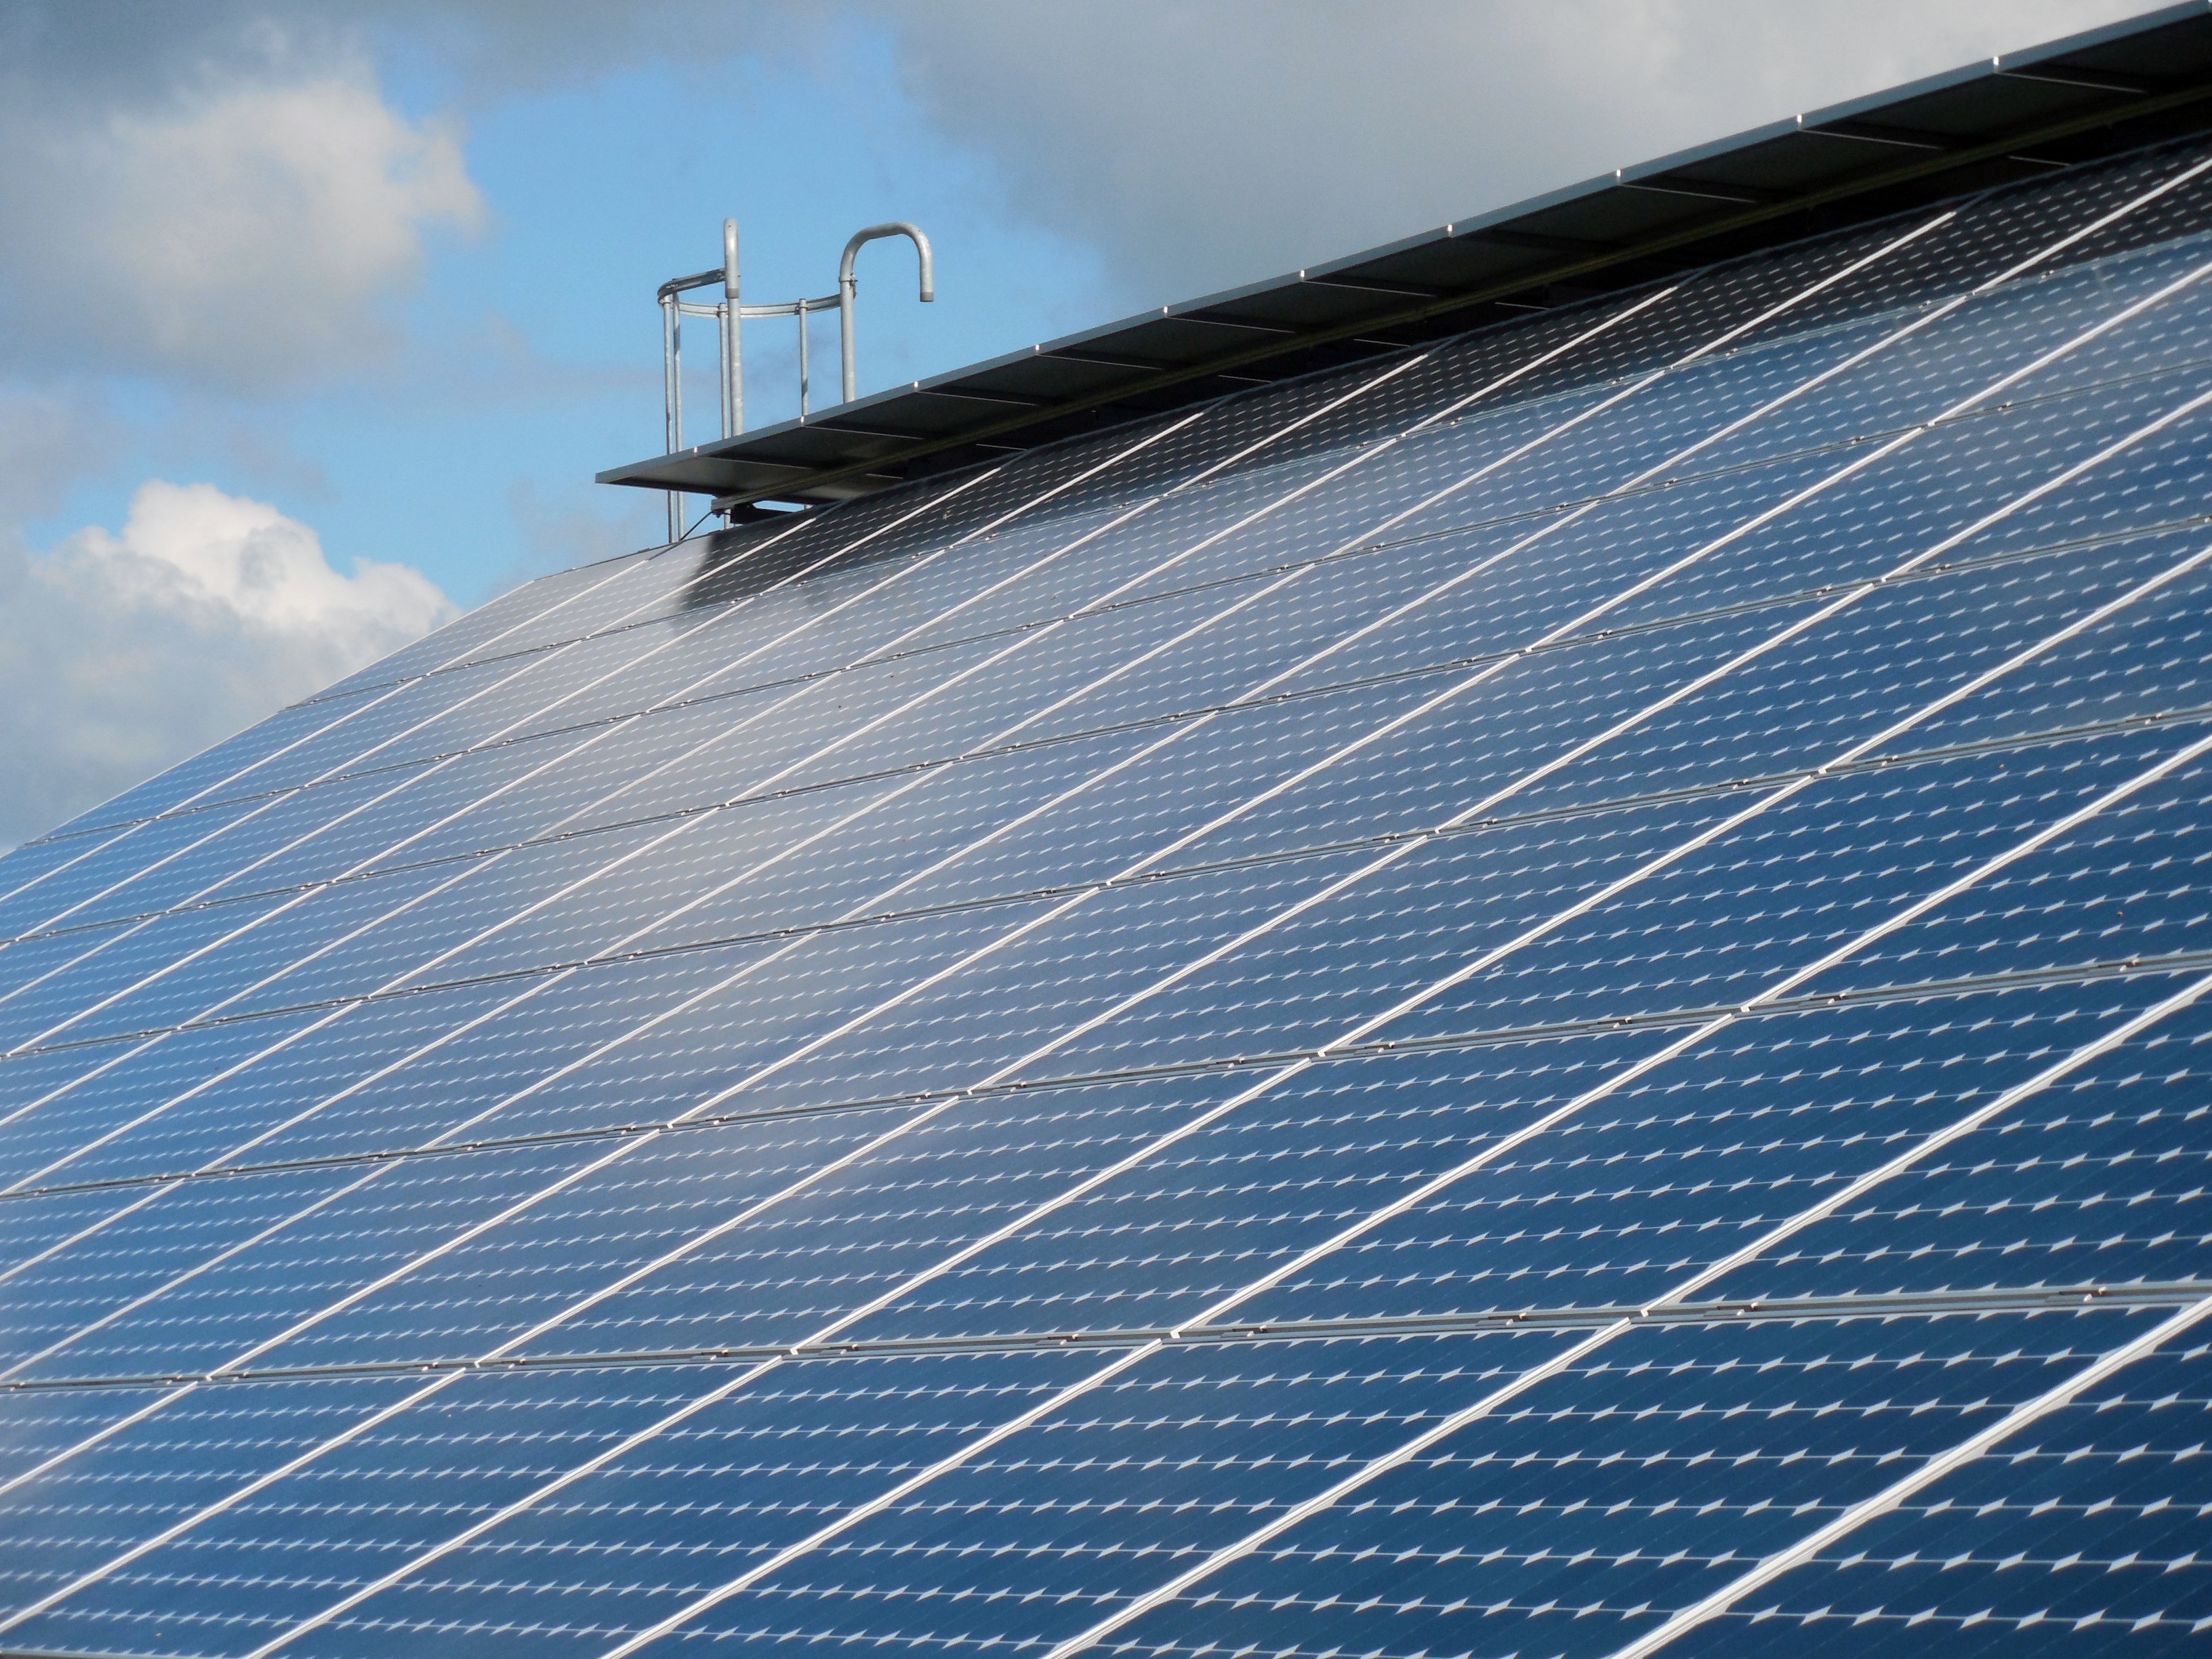
wing, technology, sunlight, electricity, solar, energy, solar panel, current, solar power, solar energy, photovoltaic, energy generation, solar cells, solar technology, solar photovoltaic